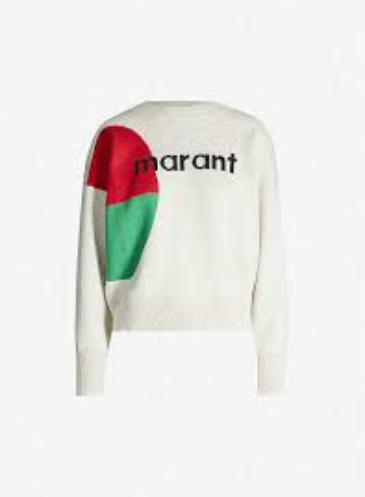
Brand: Isabel Maran-2
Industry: Clothes